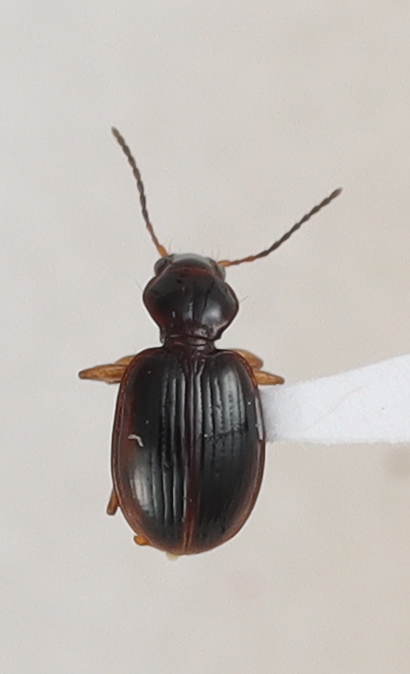
Scientific name: Mecyclothorax konanus
Plot: 14
Trap: W
Collected: 20220601